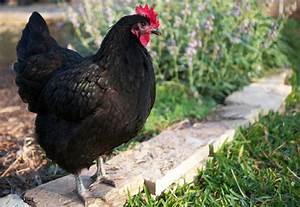
Label: gallina